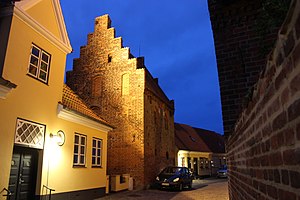
Præstegade 23 / Historie
Bygningen set fra øst.
Set i juni 2017.
Præstegade 23 er et gotisk stenhus fra middelalderen som står i Præstegade i Kalundborgs gamle bydel; Højbyen.